Eagle Warehouse & Storage Company

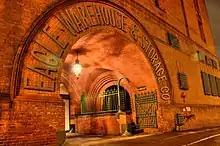
The Eagle Warehouse main entrance at night

The Eagle Warehouse has been described as "an exceptionally handsome brick warehouse" and as a Freeman "masterpiece". "New York Times" correspondent Christopher Gray characterized it as "a medieval brick fortress [which] recalls the Palazzo Vecchio in Florence", while critic Francis Morrone has remarked that the warehouse, in spite of its relative simplicity, "is in its own way no less interesting" than Freeman's residential or civic buildings.